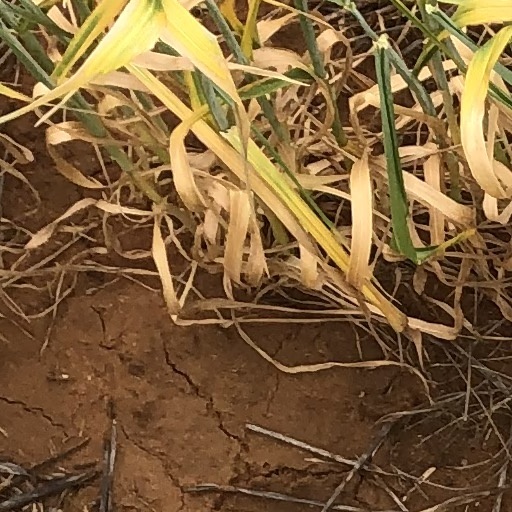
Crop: wheat